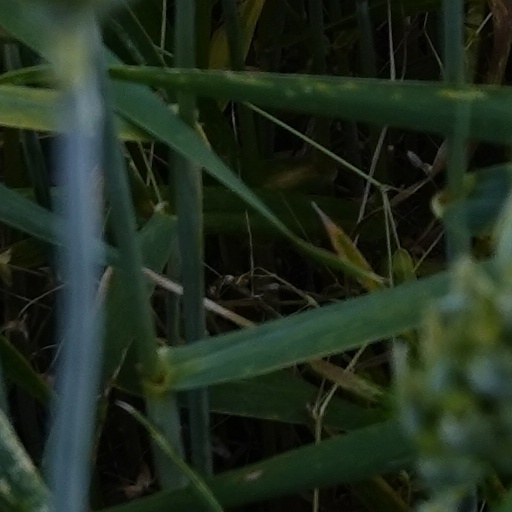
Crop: wheat